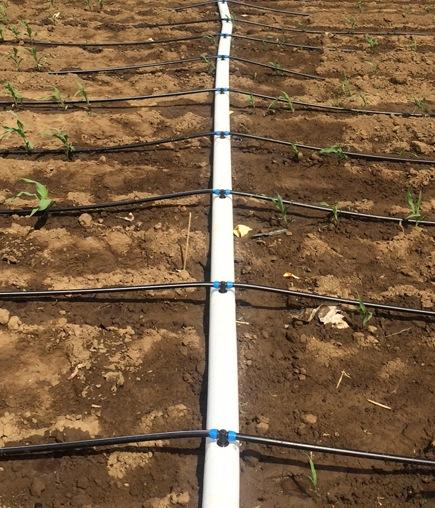
Katika hali hii ya kunyunyuzia mimea maji, mifereji inaonekana kunyunyizia mimea maji kutoka kwa mfereji mmoja mkubwa kupitia kwa njia ya matone matone. Katika mandhari ya nyuma miche inaonekana kuchipuka.